New Milton Town F.C.

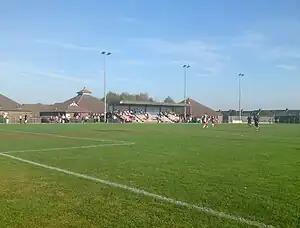
Fawcetts Field

The club play at Fawcetts Field on Christchurch Road. The ground has a cantilever seated stand on one side of the pitch, with the other three sides left undeveloped. It has a capacity of 3,000, of which 262 is seated.